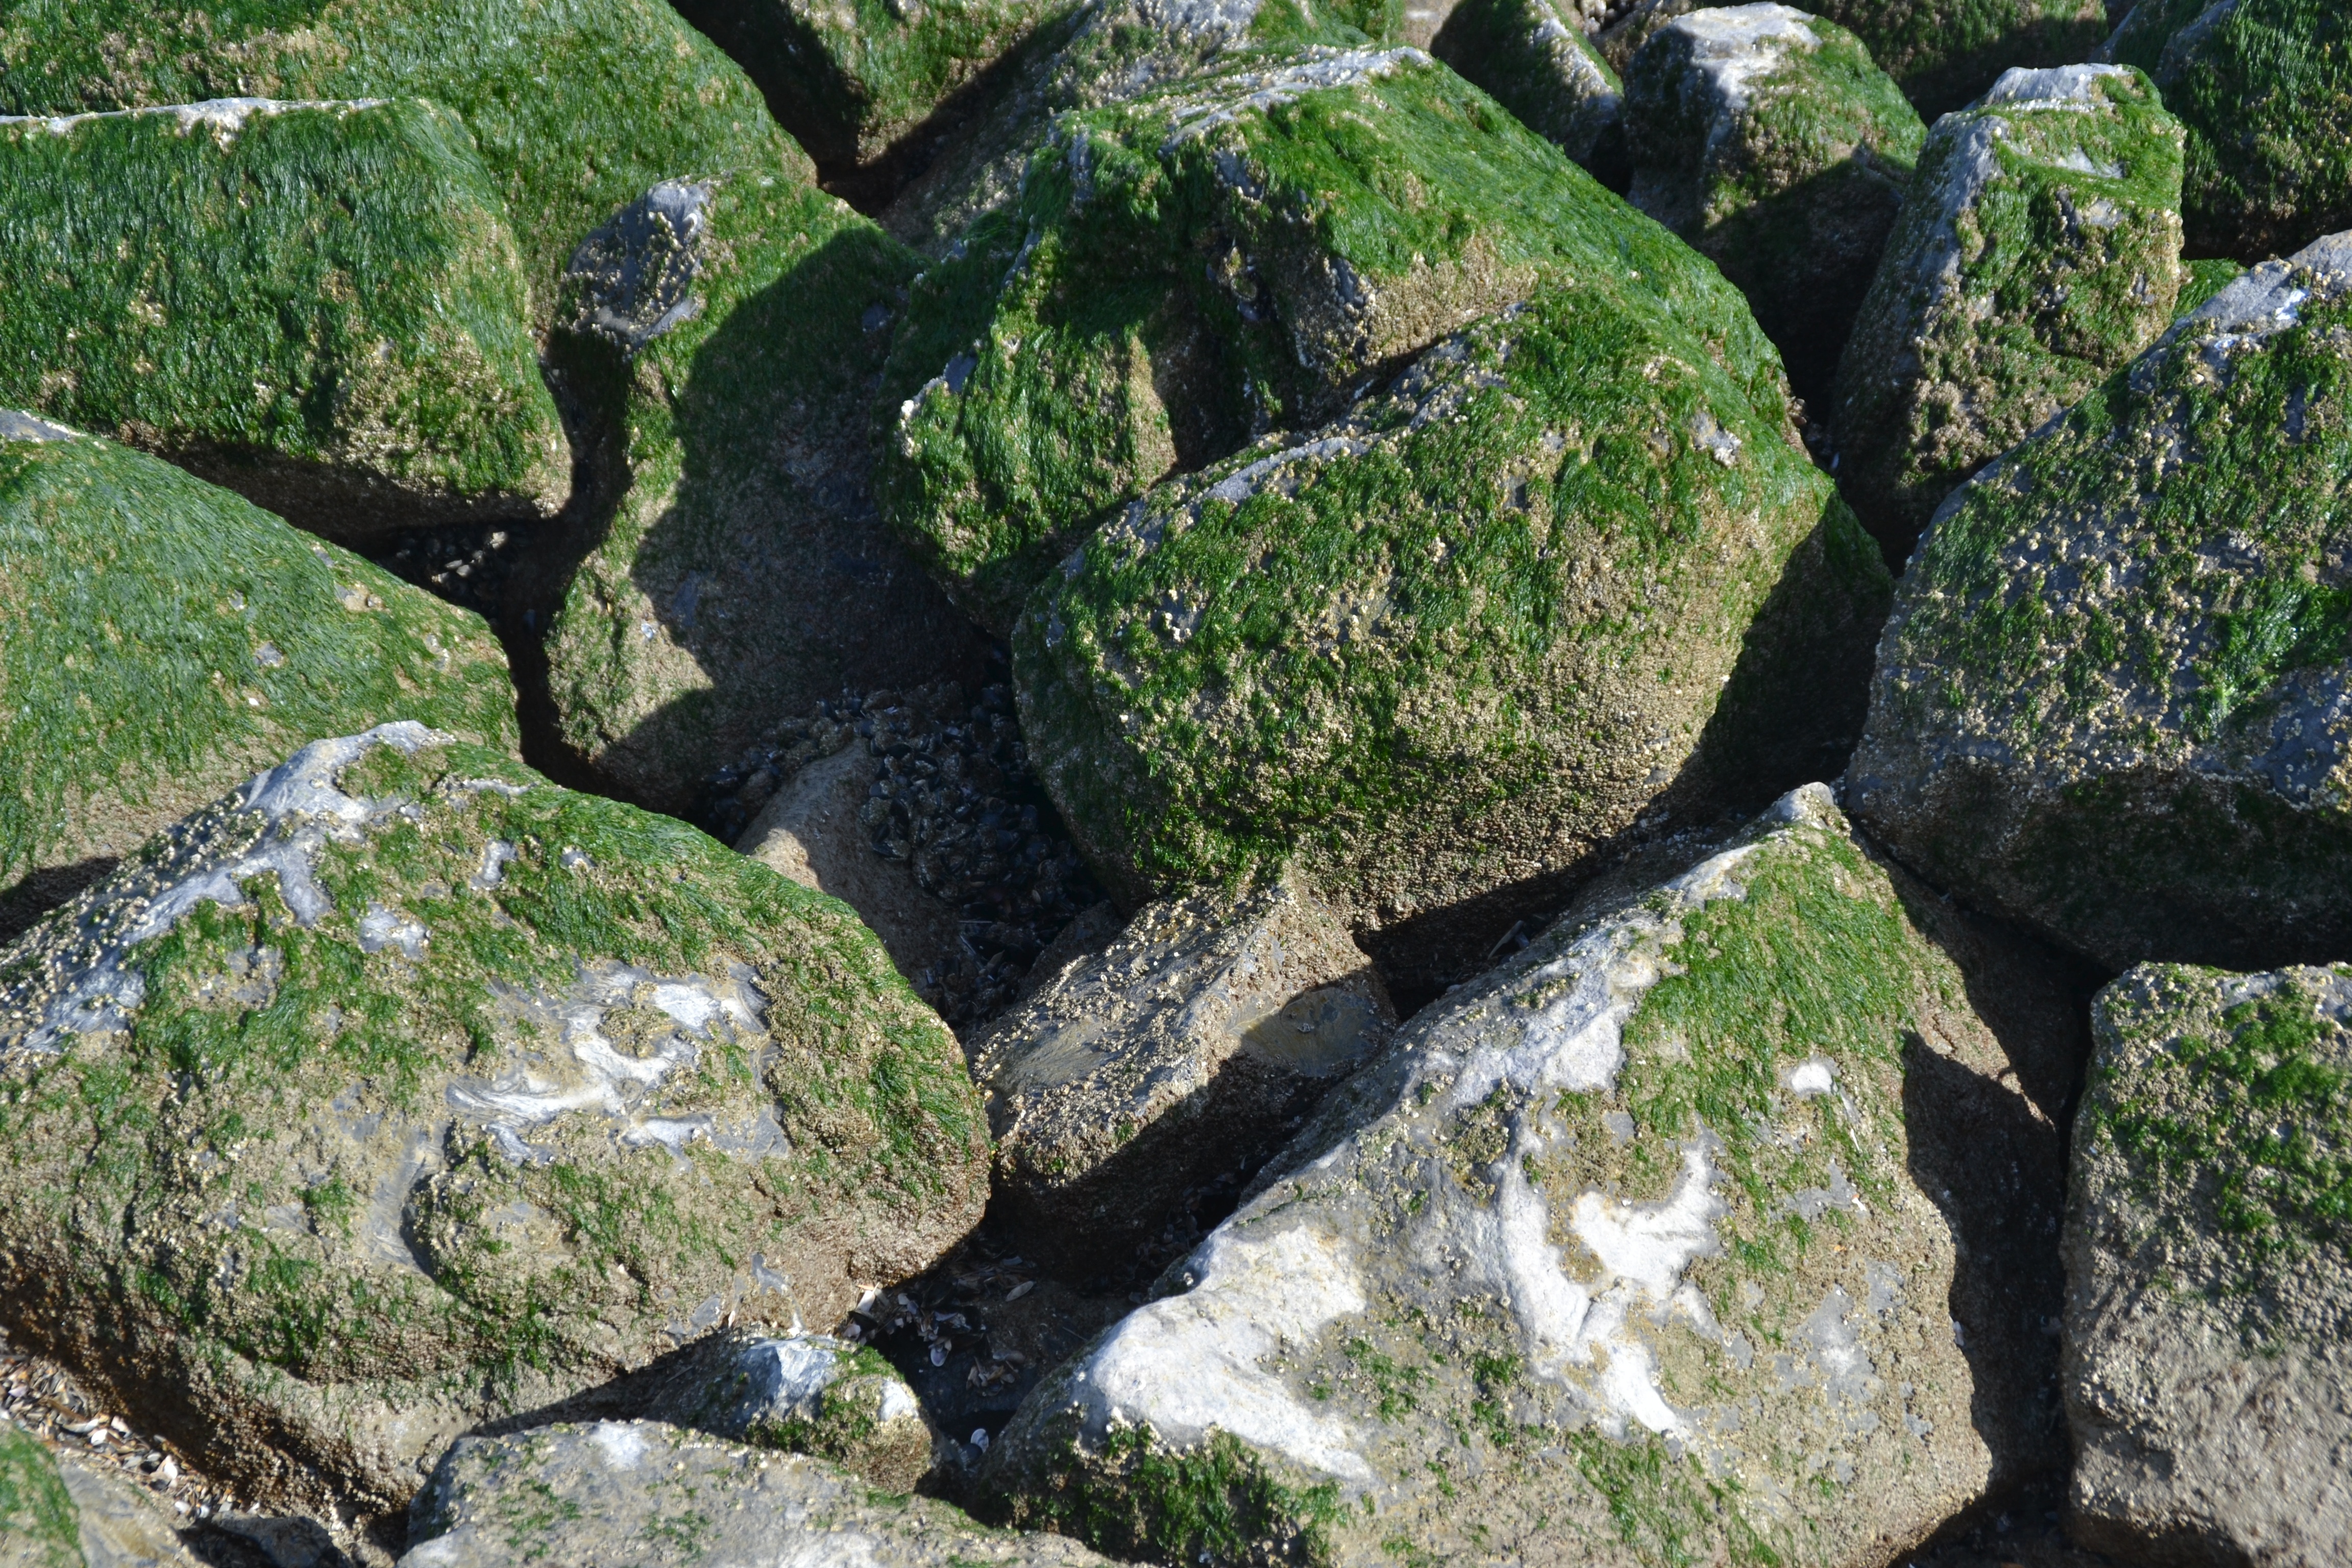
sea, tree, rock, plant, texture, flower, trunk, moss, stream, green, soil, material, geology, outcrop, vegetation, boulder, pierre, breakwater, alga, bedrock, land plant